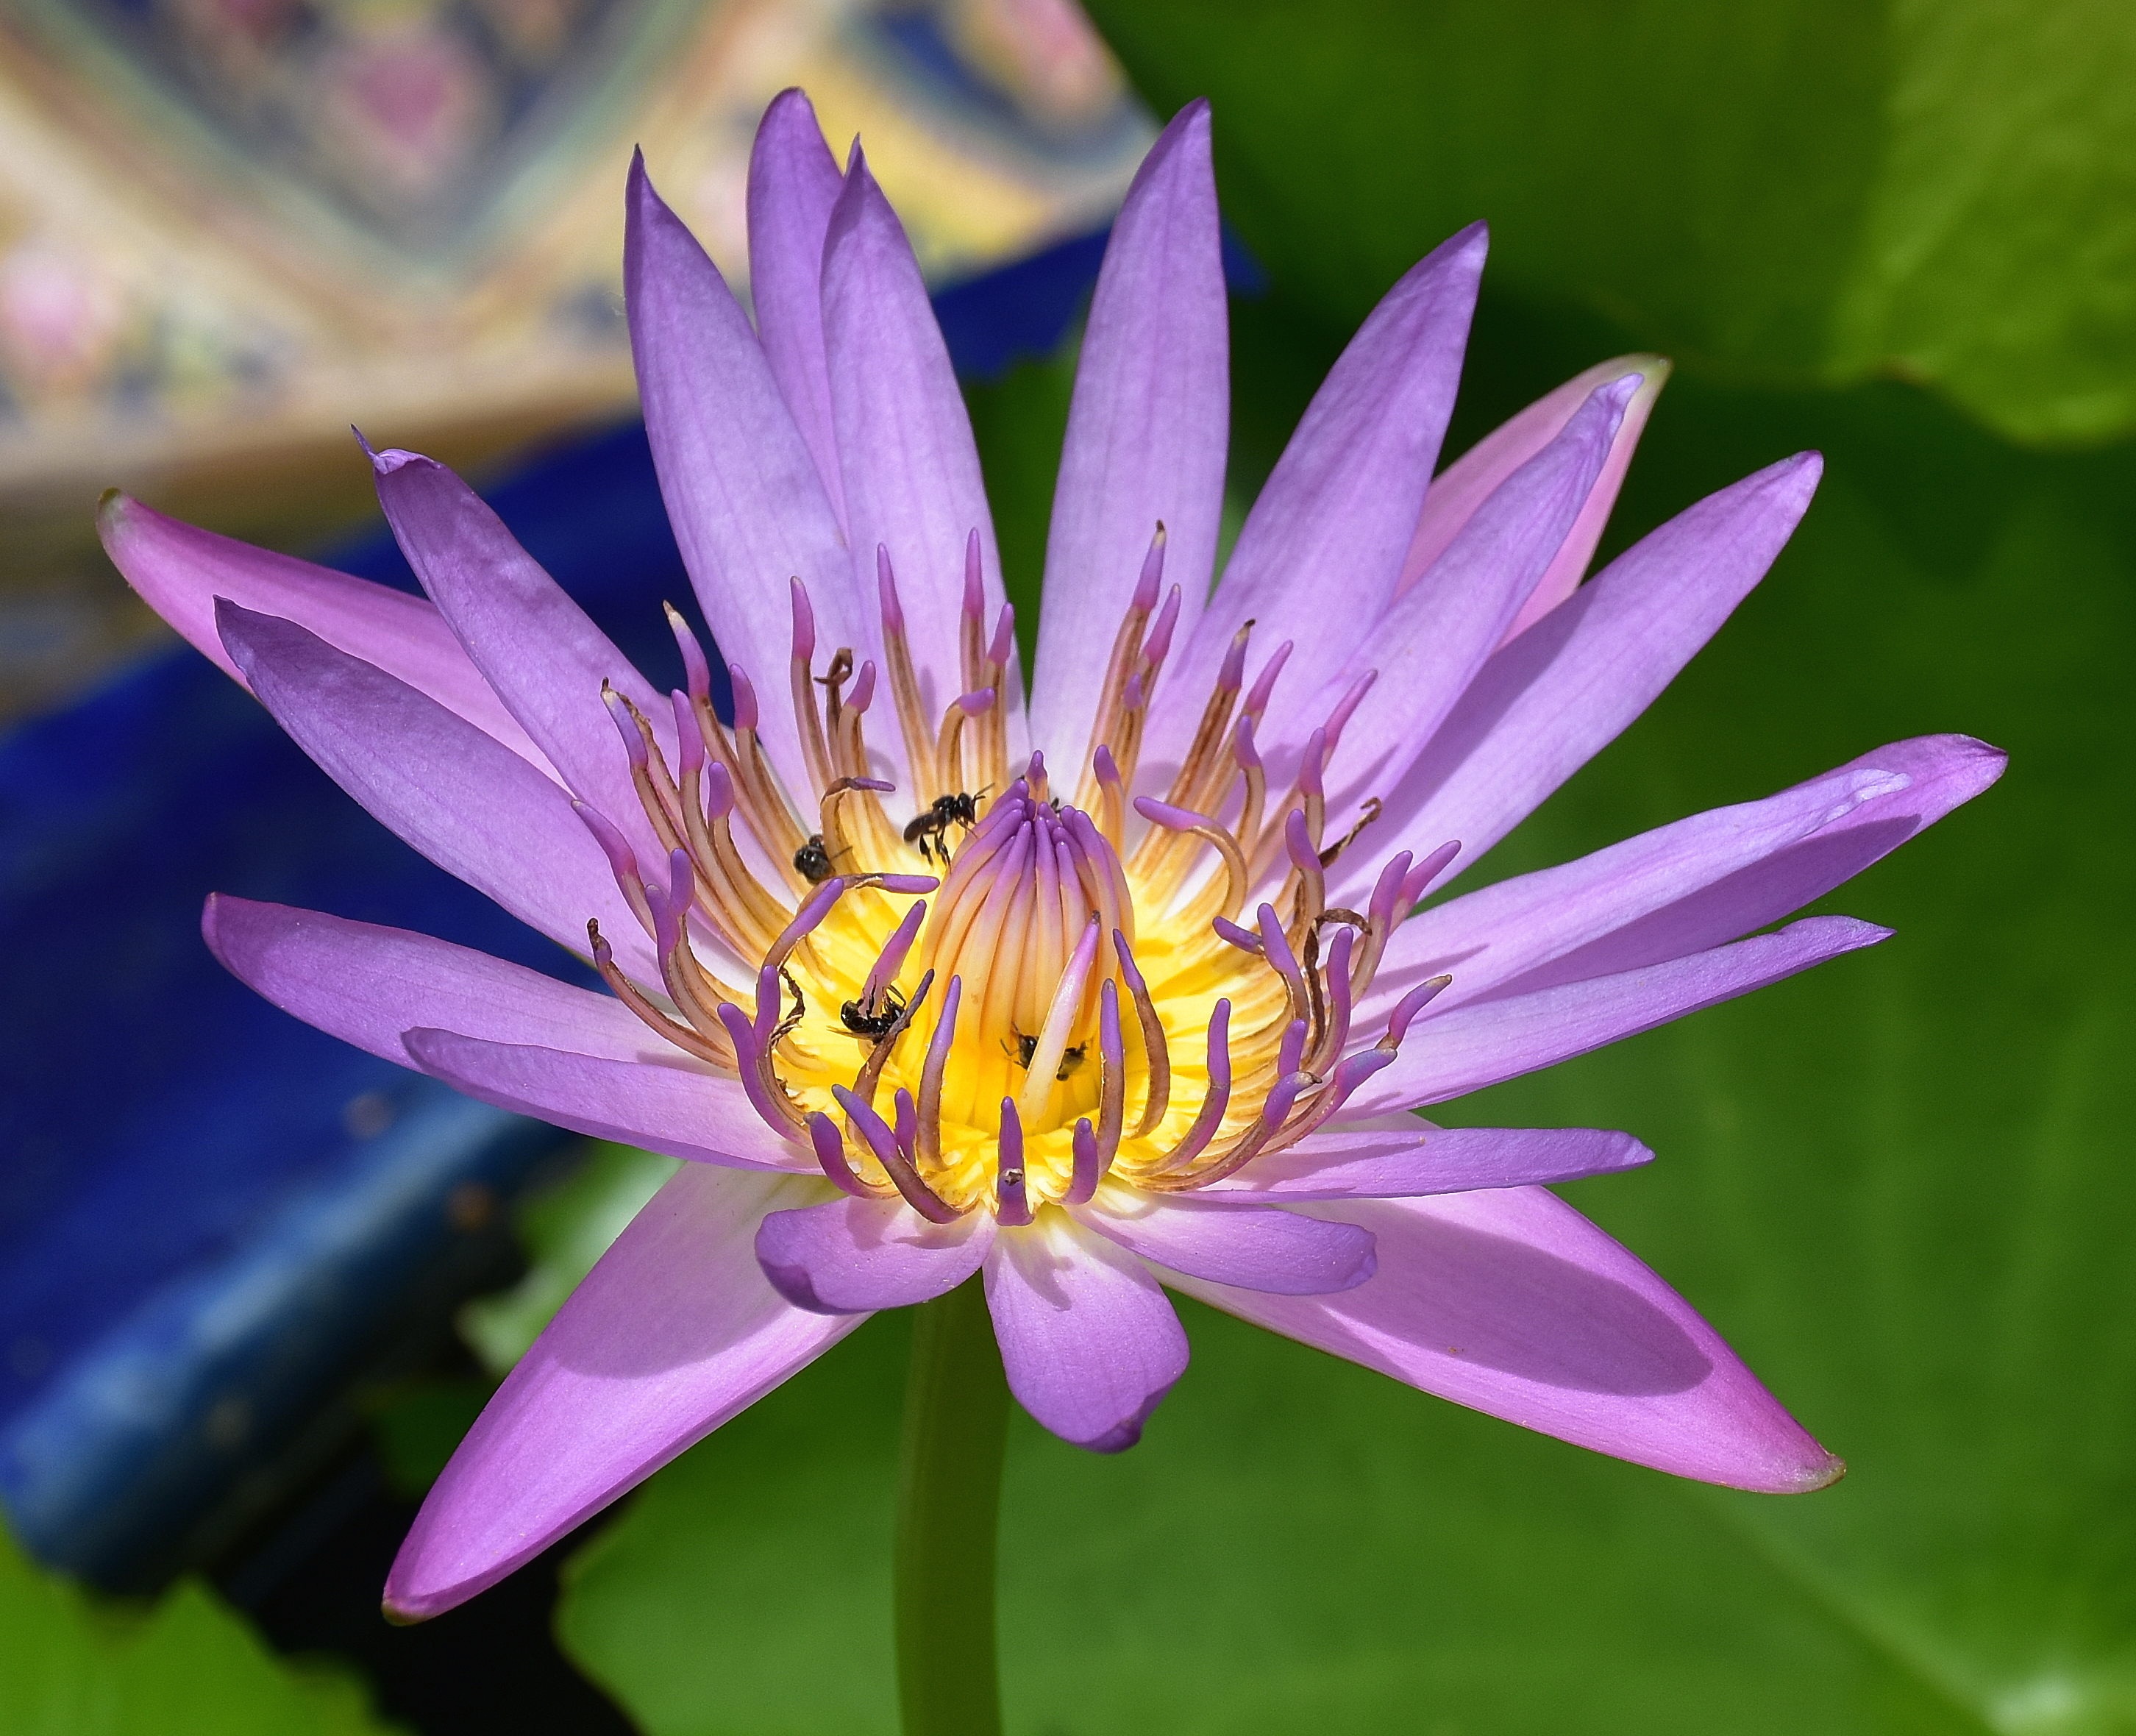
blossom, plant, flower, petal, botany, sacred lotus, aquatic plant, flora, wildflower, close up, lotus, nectar, macro photography, flowering plant, daisy family, land plant, lotus family